Krasheninnikov (volcano)

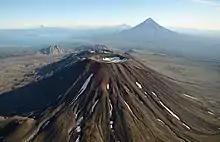
Krasheninnikov volcano, with Lake Kronotskoye and Kronotsky volcano in the background

Krasheninnikov is a complex of two overlapping stratovolcanoes inside a large caldera on the eastern coast of Kamchatka Peninsula, Russia. It is located in Kronotsky Nature Reserve to the south of Lake Kronotskoye, and is named after explorer Stepan Krasheninnikov.